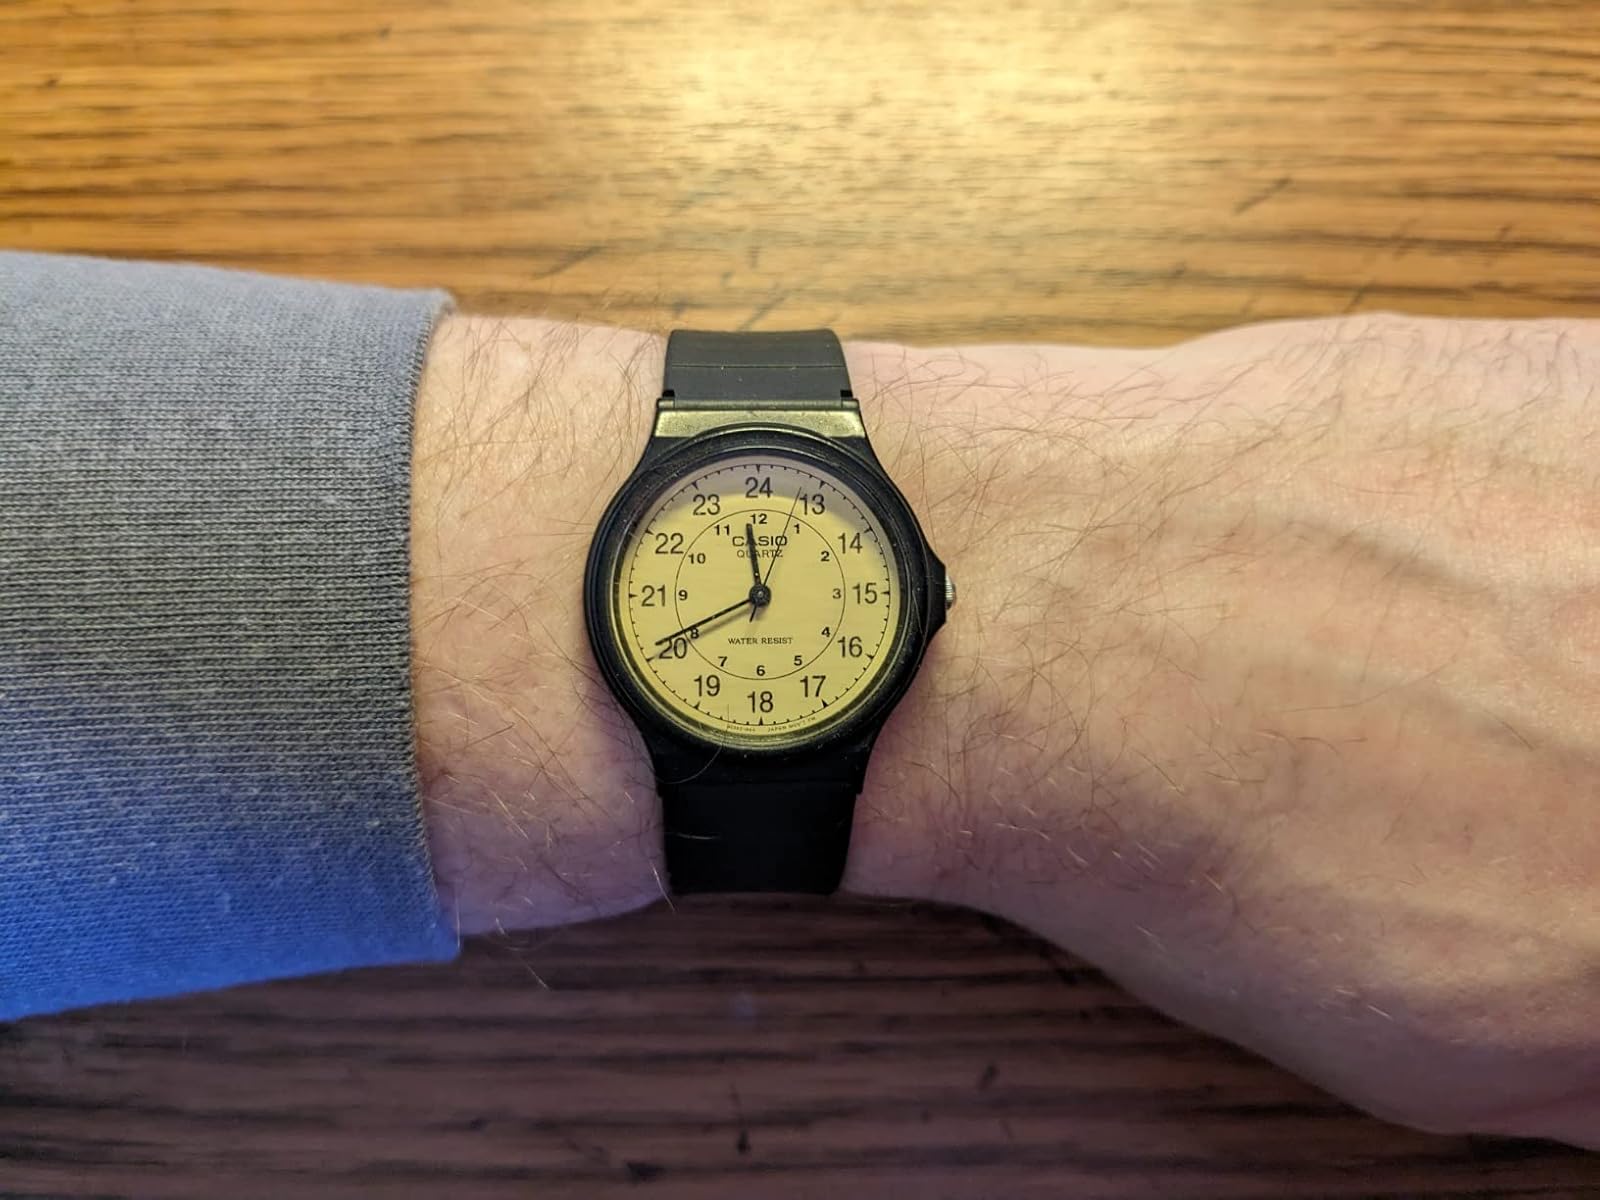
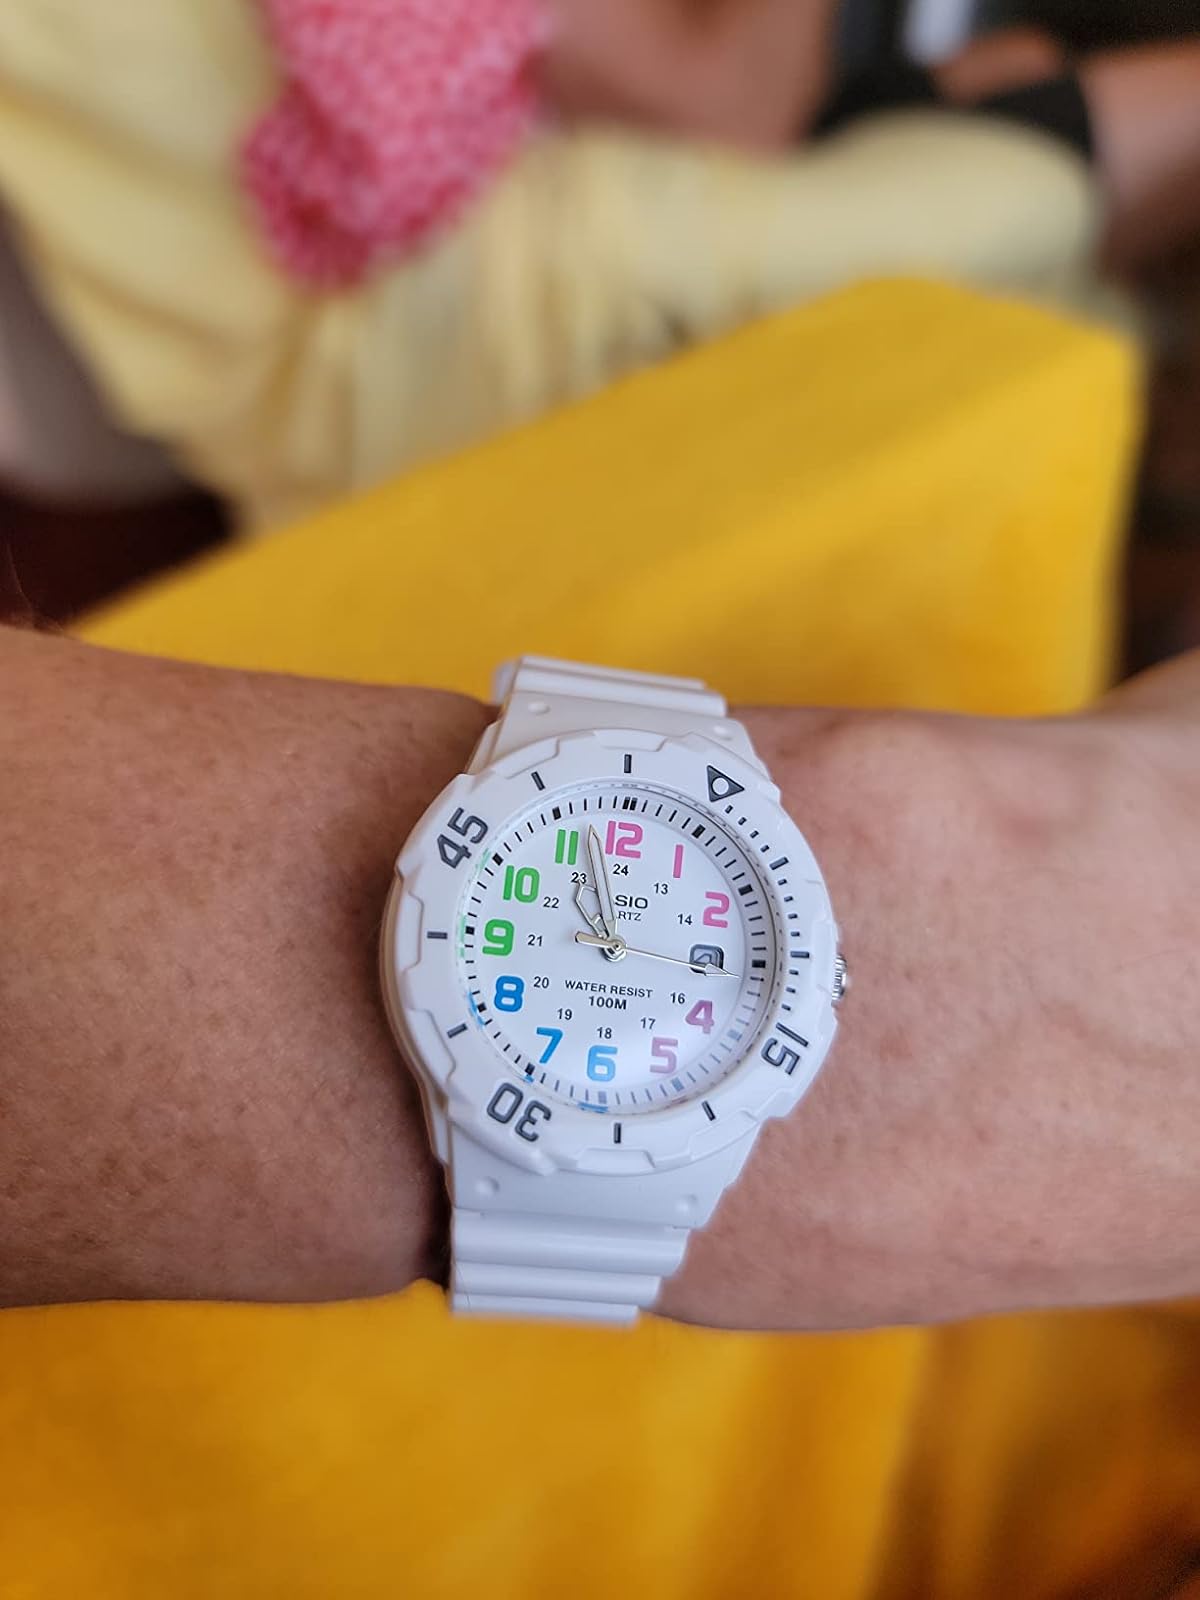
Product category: accessories_watch
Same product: no